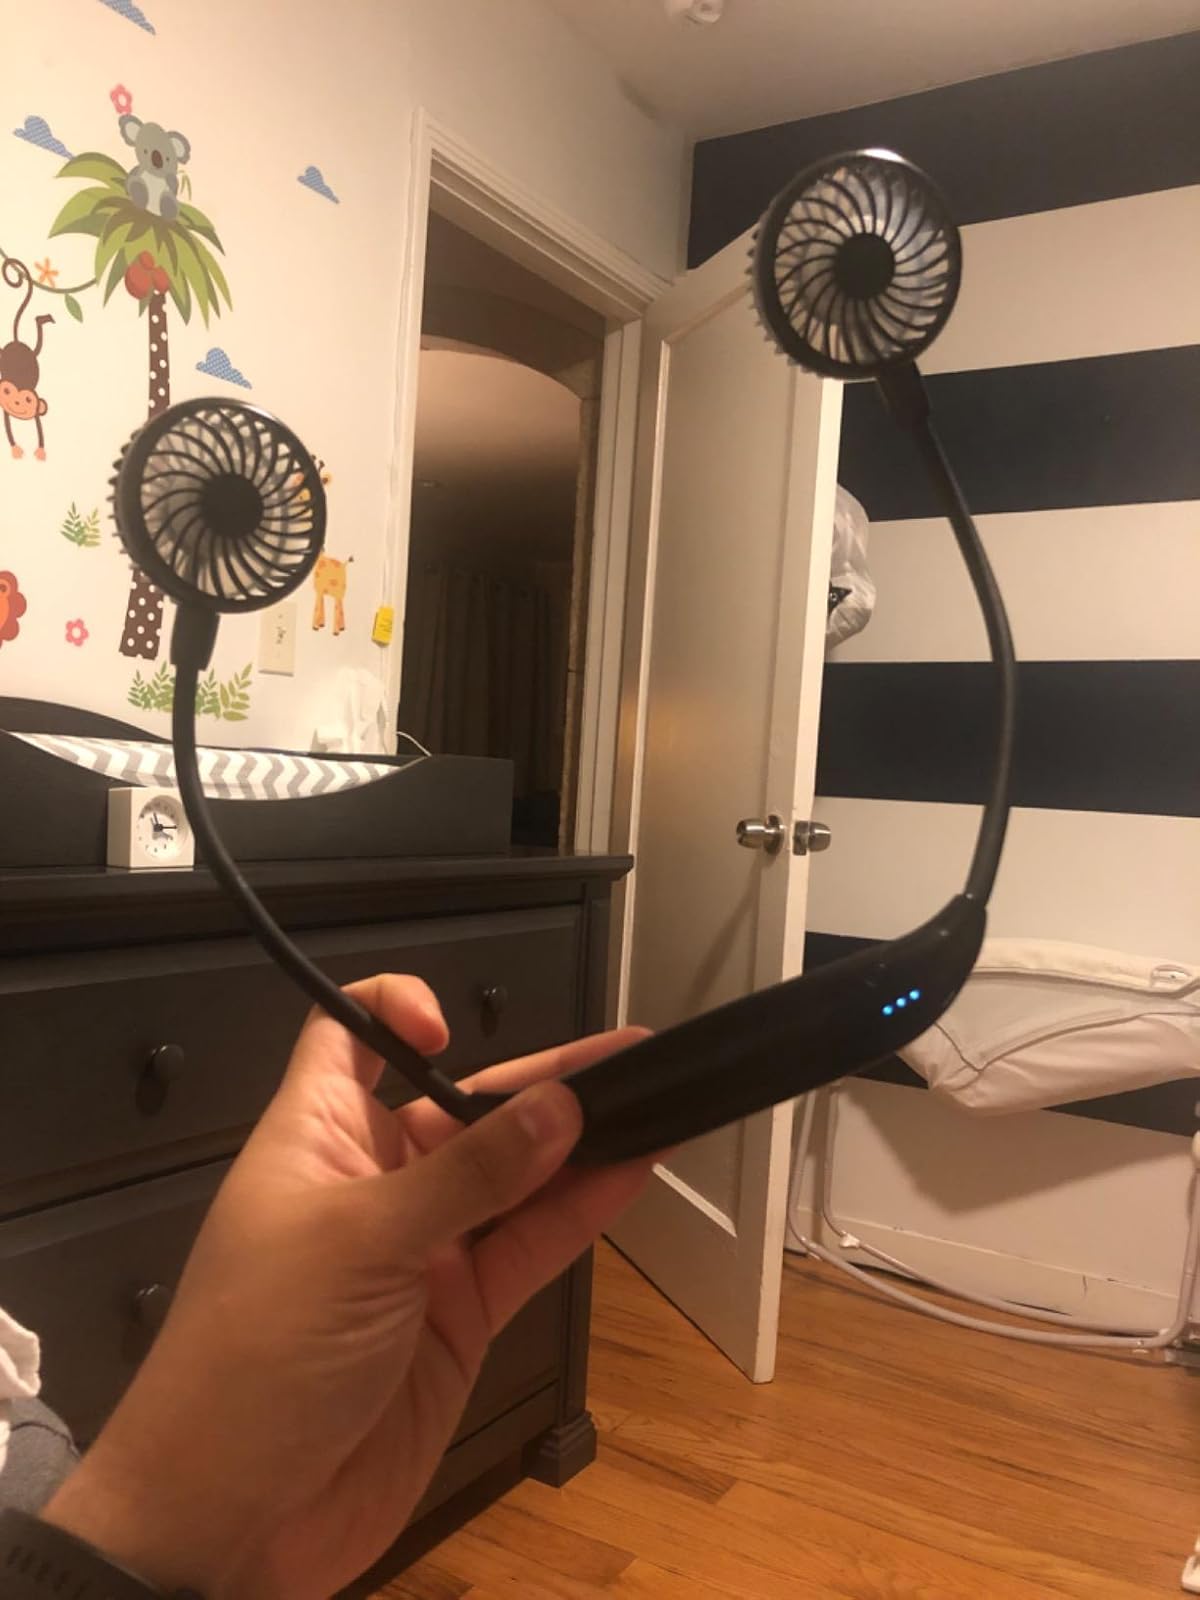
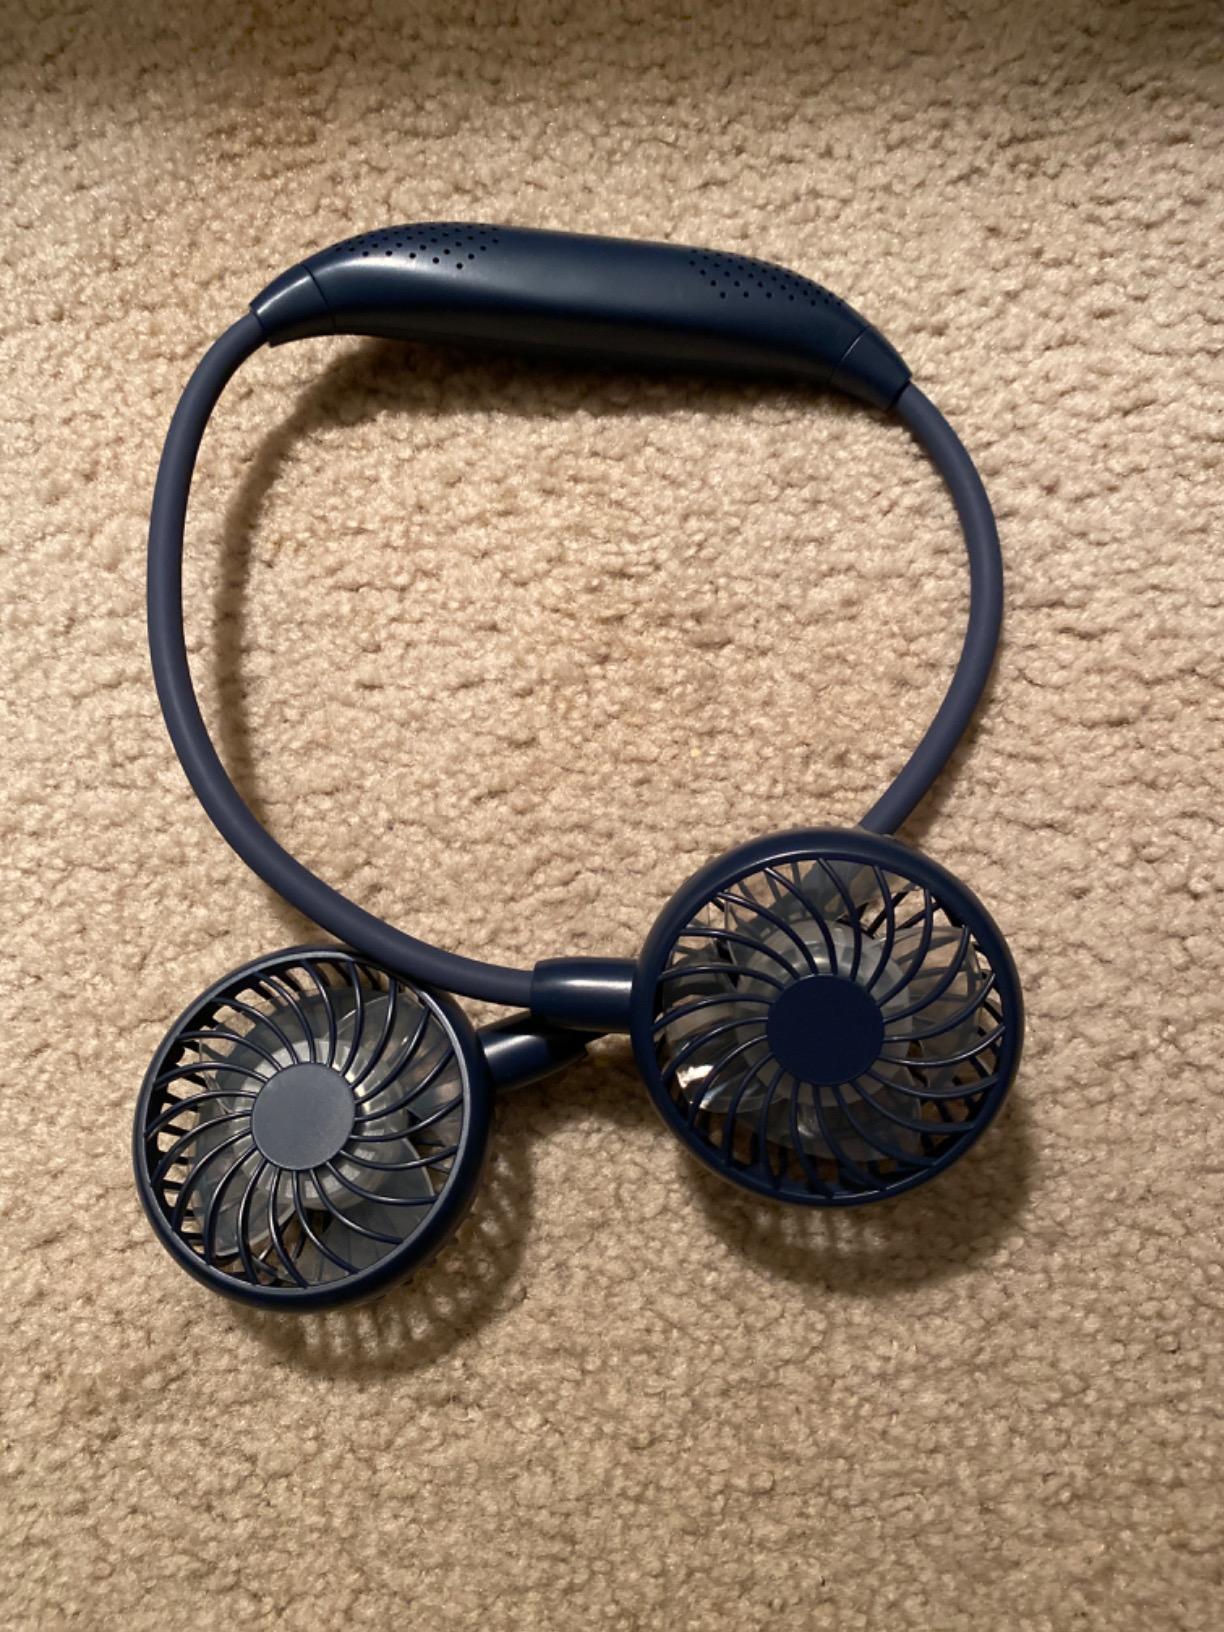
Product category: fan
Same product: no